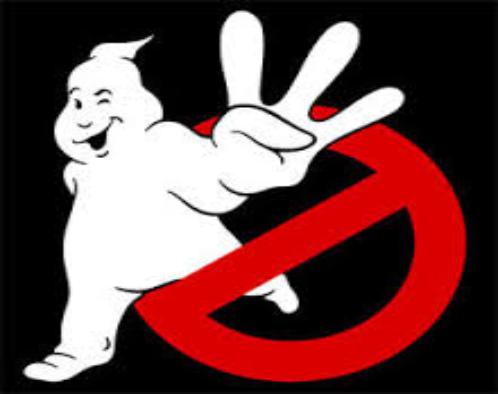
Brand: Ghostbusters
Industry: Leisure